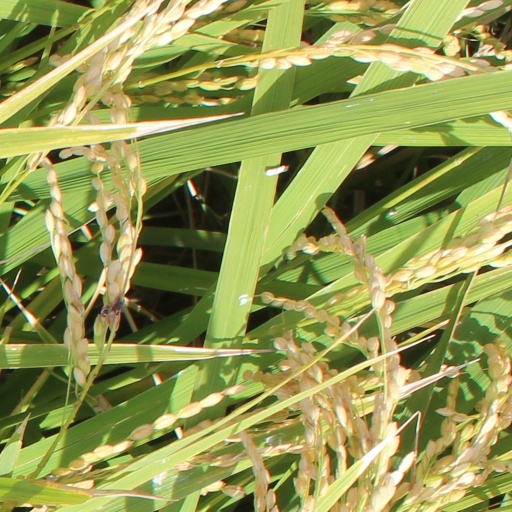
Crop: rice